Kharkiv Tractor Plant

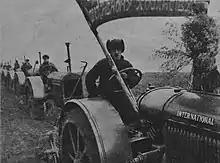
McCormick-Deering 15-30 (International Harvester), locally produced as KhTZ 15–30. Ukrainian SSR 1931

Kharkiv Tractor Plant (KhTZ or HTZ) is an agricultural machinery manufacturer in the Ukrainian city of Kharkiv. Established in 1930–31, as a centerpiece of Stalin's First Five-Year Plan for Soviet industrialization (1927–32), KhTZ was Ukraine's largest tractor manufacturer, producing both wheeled and tracked tractors. In 2016, the Ukrainian security service (SBU) alleged that at the Kremlin's direction the Russian owners were planning to decommission the enterprise. The industrial plant was reported destroyed by extensive shelling and resulting fires on the fourth day of the Russian invasion of Ukraine in February 2022.